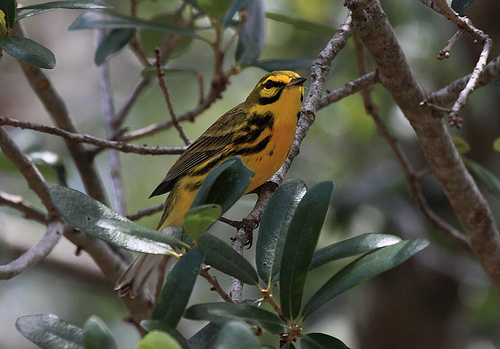
small dark yellow colored bird, with black stripes on his body, with the exeception of the wings that are brown.
this bird has a narrow body structure with black and yellow feathers and a black patch near its eye area
this yellow bird has black stripes on its sides and around the cheek patch.
a small bird with a yellow breast, black secondaries, and yellow superciliary.
this bird has a bright yellow belly and throat, black malar stripe and yellow eyebrow.
this bird has wings that are black and has a yellow body
this bird has wings that are black and has a yellow body
this bird has wings that are black and has a yellow belly
this small yellow bird with black wings, black short beak and black feet.
this bird has wings that are brown and has a yellow belly
Species: Prairie Warbler